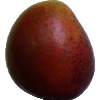
Label: red_mango